Armored cruiser

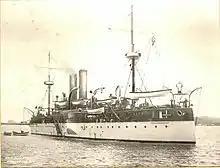

The first United States armored cruiser, , was launched in 1889 but not completed until 1895 due to a three-year delay in the delivery of her armor plate. Armed with four guns, mounted en echelon (with the fore turret sponsoned to starboard and the aft turret to port) to allow end-on fire for both turrets, and six guns on broadside, she carried between 7 and 12 inches (178 to 305 mm) of belt armor and between 1 and 4 inches (25 to 102 mm) on her decks. However, "Maine" was laid down before Harvey or Krupp armor was available and could not benefit from the advantage in weight these much lighter armors offered. She was redesignated a "second-class battleship" in 1894, an awkward compromise reflecting that, at 16.45 knots, she was considerably slower than other cruisers and weaker than first-line battleships. Her destruction in Havana harbor in 1898 was a catalyst in starting the Spanish–American War.